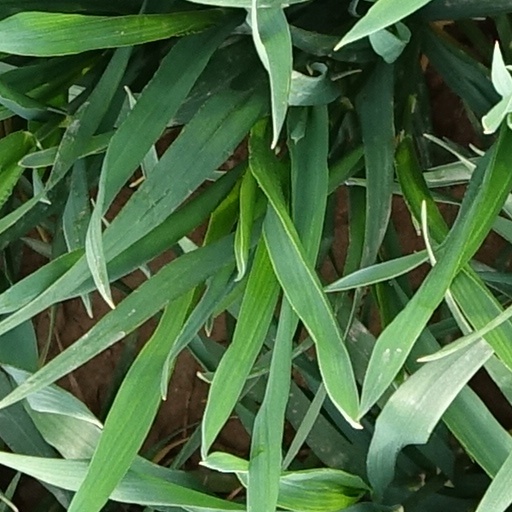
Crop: wheat